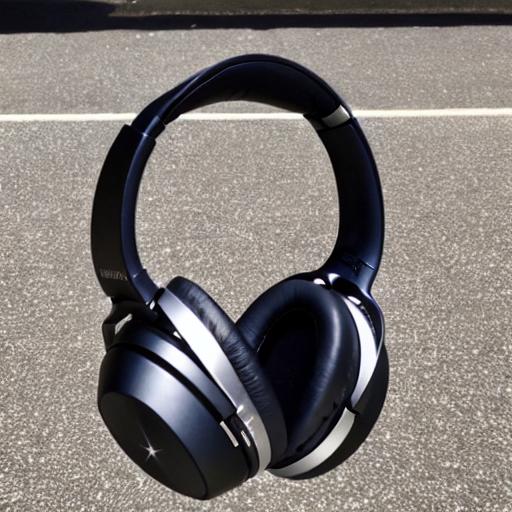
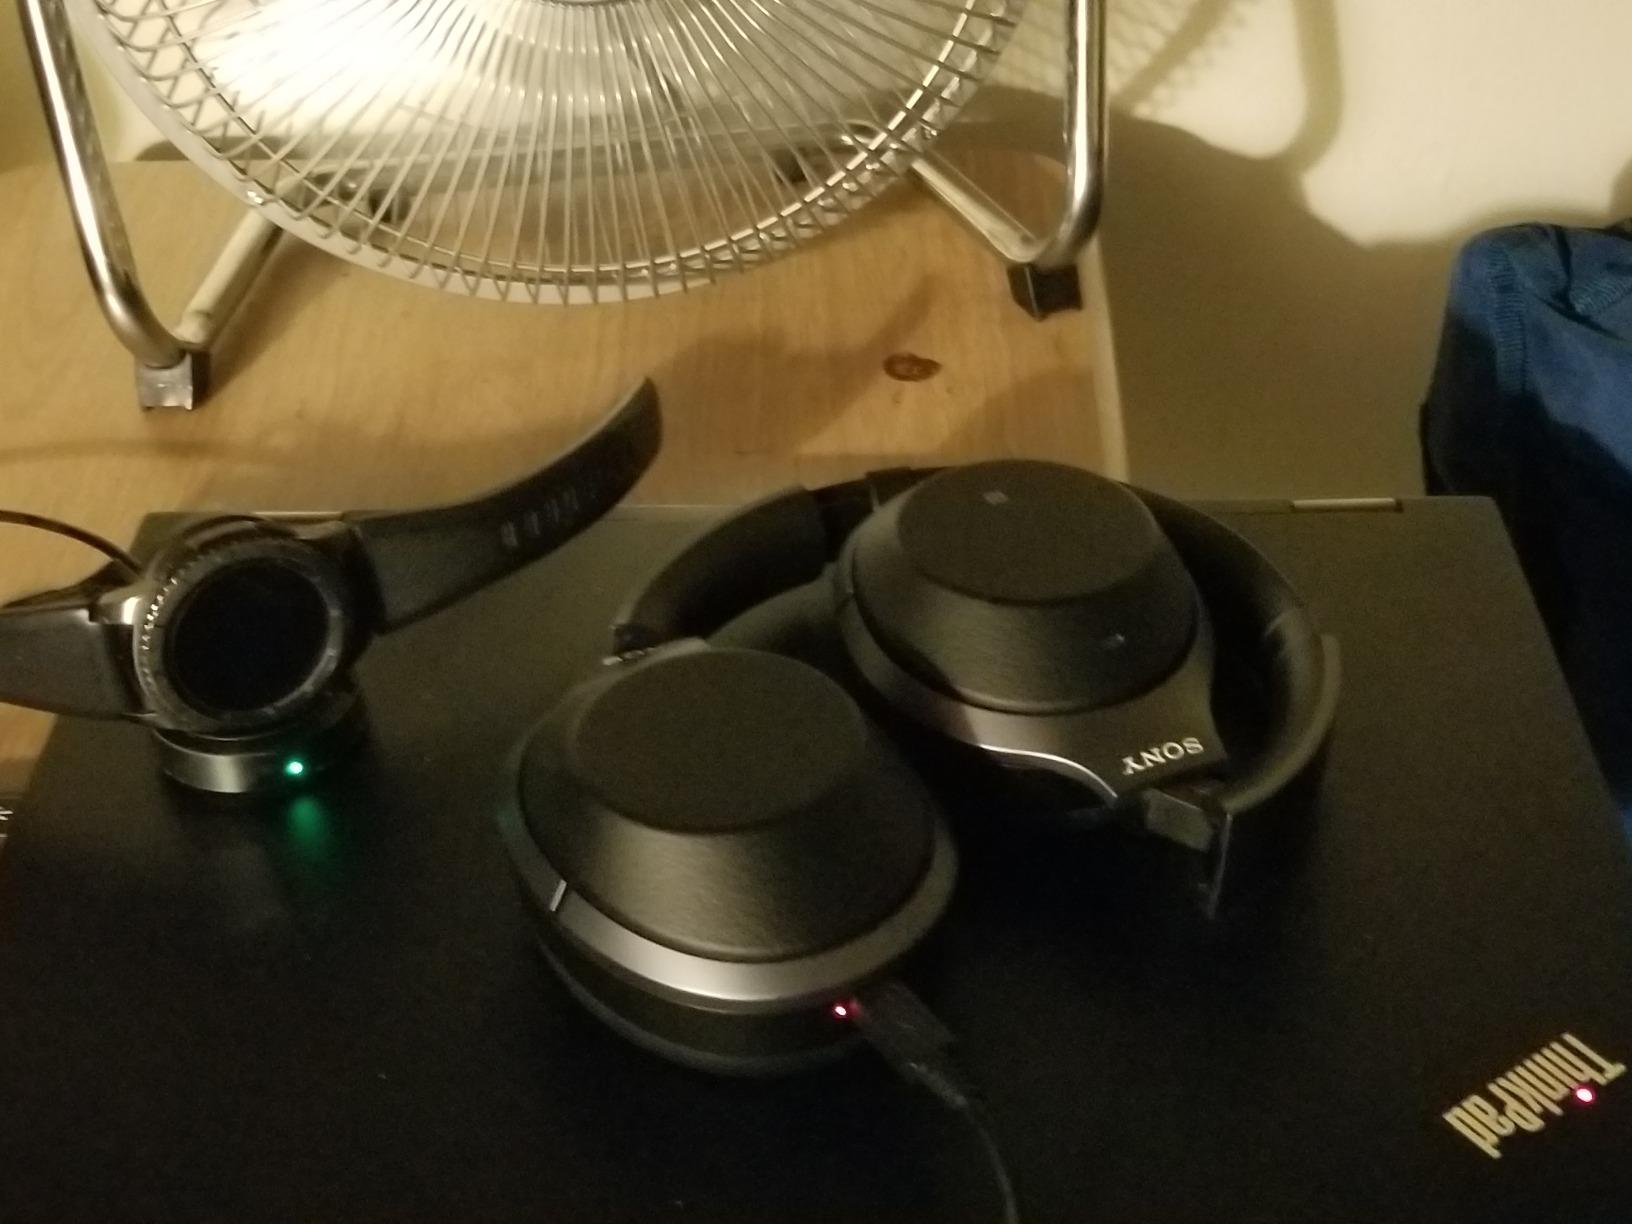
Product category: headphones
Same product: no